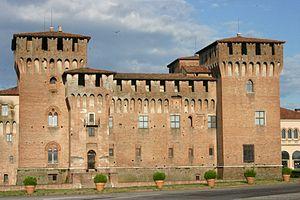
Andrea Mantegna, né à Isola di Carturo, vers 1431 et mort le 13 septembre 1506 à Mantoue, est un graveur et peintre italien de la Première Renaissance qui a rompu définitivement avec le style gothique en plein milieu du XVᵉ siècle, sans se départir de cette attitude tout au long de sa vie.